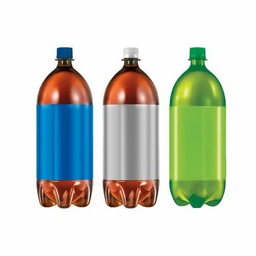
Label: plastic